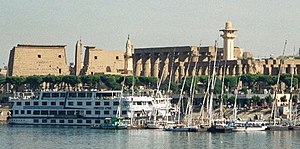
Luxor
Luxortemplet
Luxor er en by i Egypten med omkring 150.000 indbyggere. Byen bliver ofte kaldt "verdens største frilandsmuseum" pga. ruinerne af tempelkomplekset ved Karnak, Luxortemplet og Kongernes dal. Luxor er en populær turistdestination. Byen ligger på stedet, hvor den antikke by Theben lå.